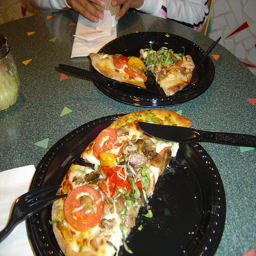
a pizza on a plate on a table
Two plates that have pizza that are on a table.
Slices of a deep dish pizza are on the two plates.
Two slices of pizza on each black disposable plate with disposable utensils are on tables for diners.
Two plates topped with pizza with cheese and veggies.